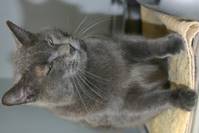
Label: cat